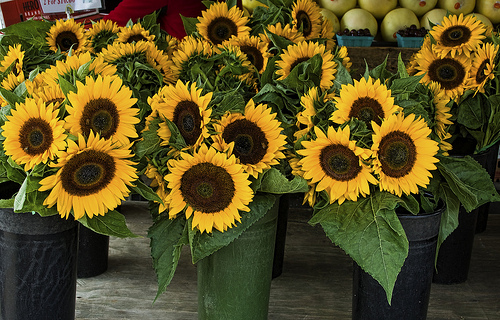
Flower: sunflower